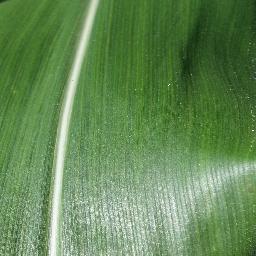
Label: Corn_(Maize)___Healthy